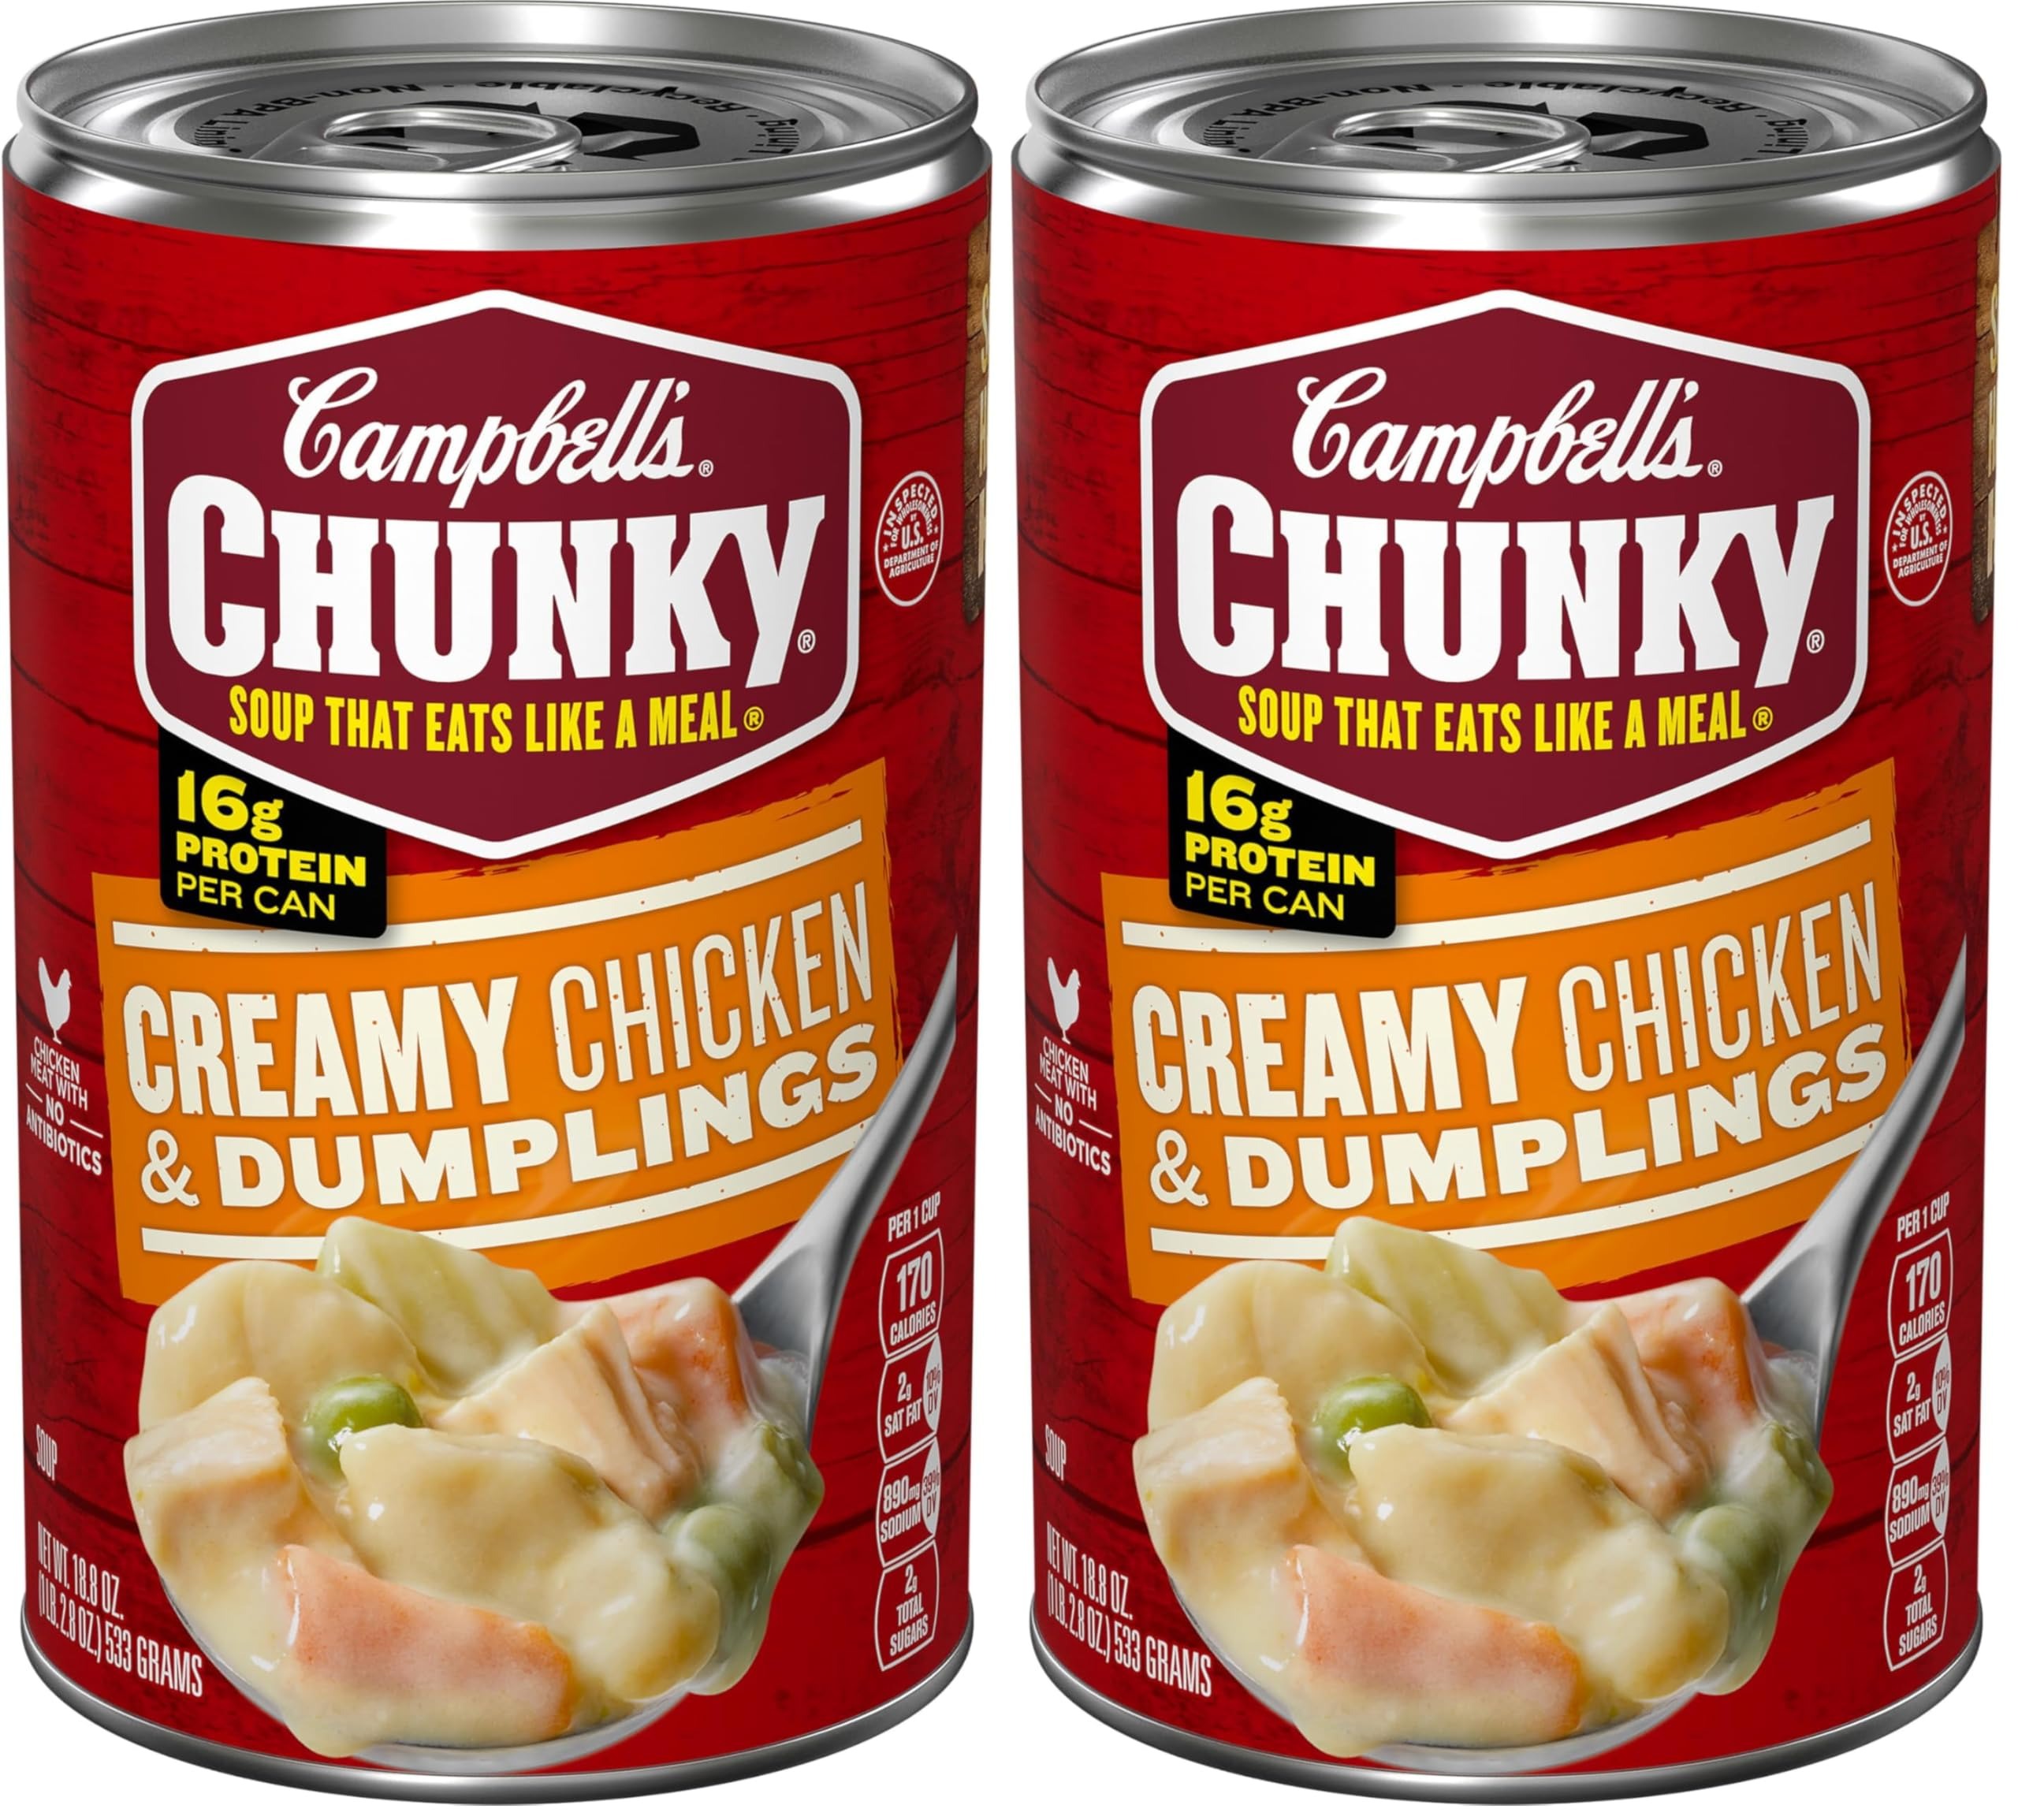
Item Name: Campbell's Chunky Soup, Creamy Chicken and Dumplings Soup, 18.8 Oz Can (Pack of 2)
Value: 37.6
Unit: Fl Oz

Price: 2.635